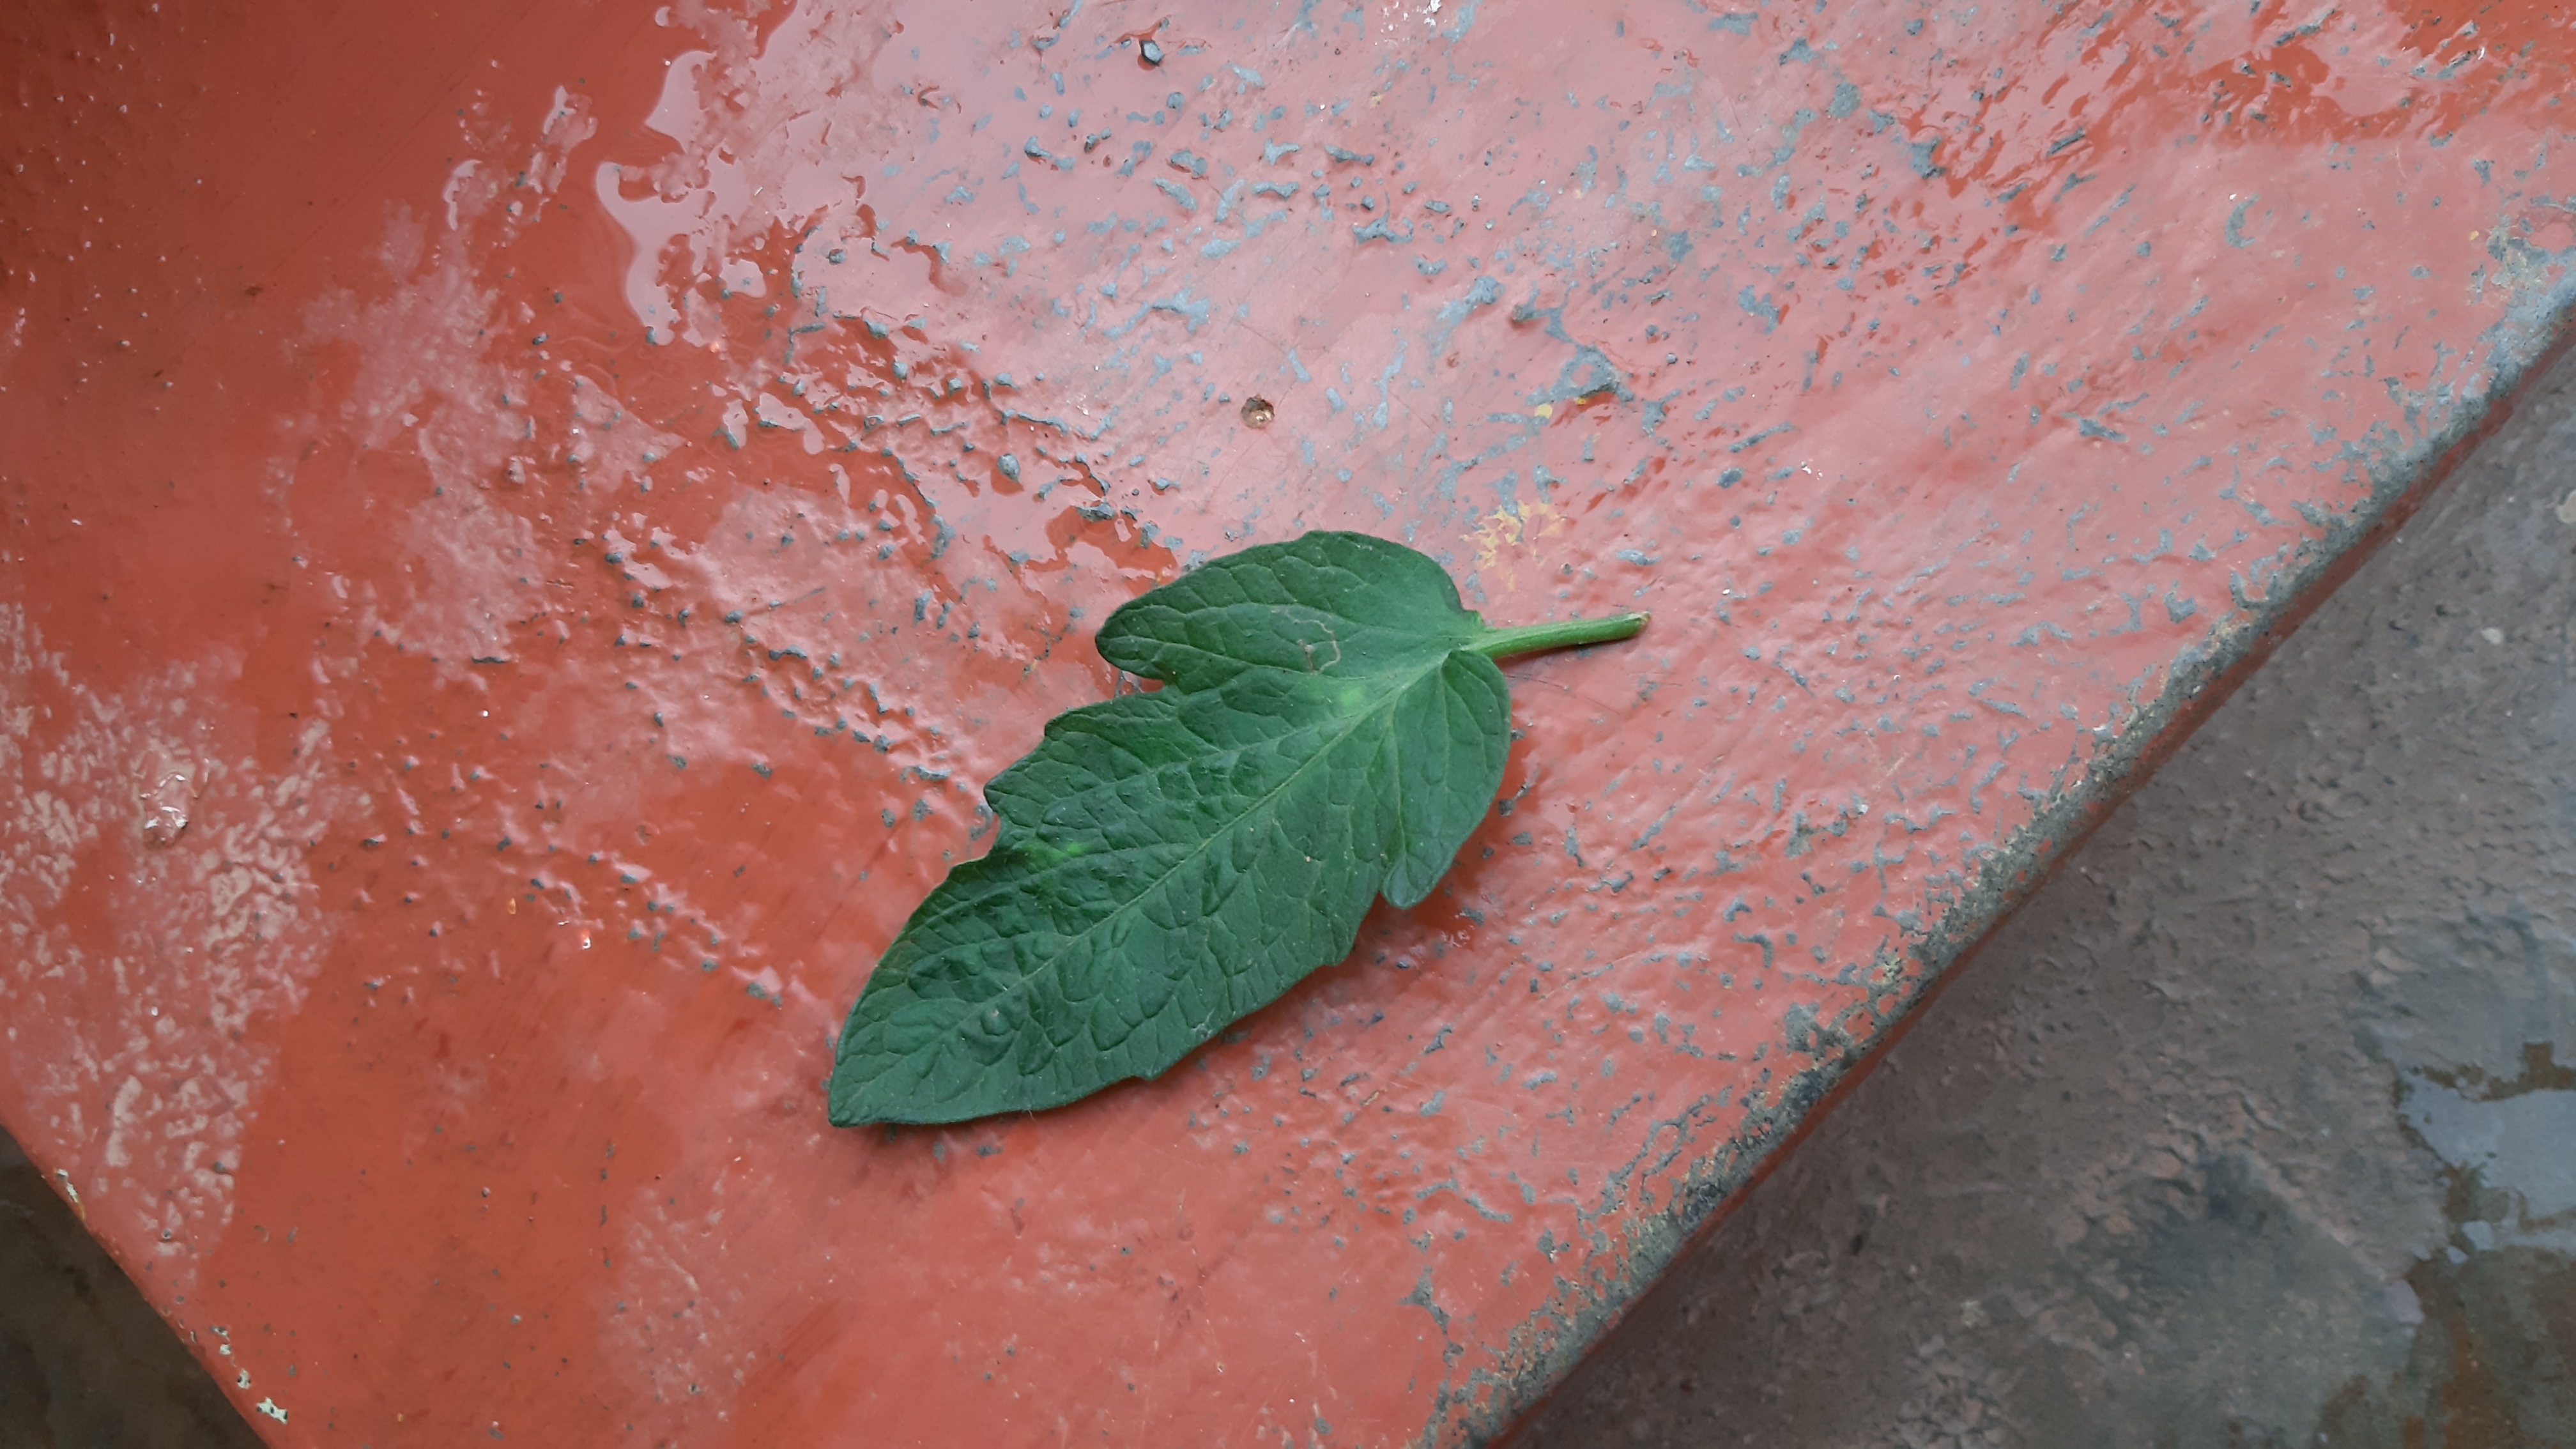
Plant: Tomato